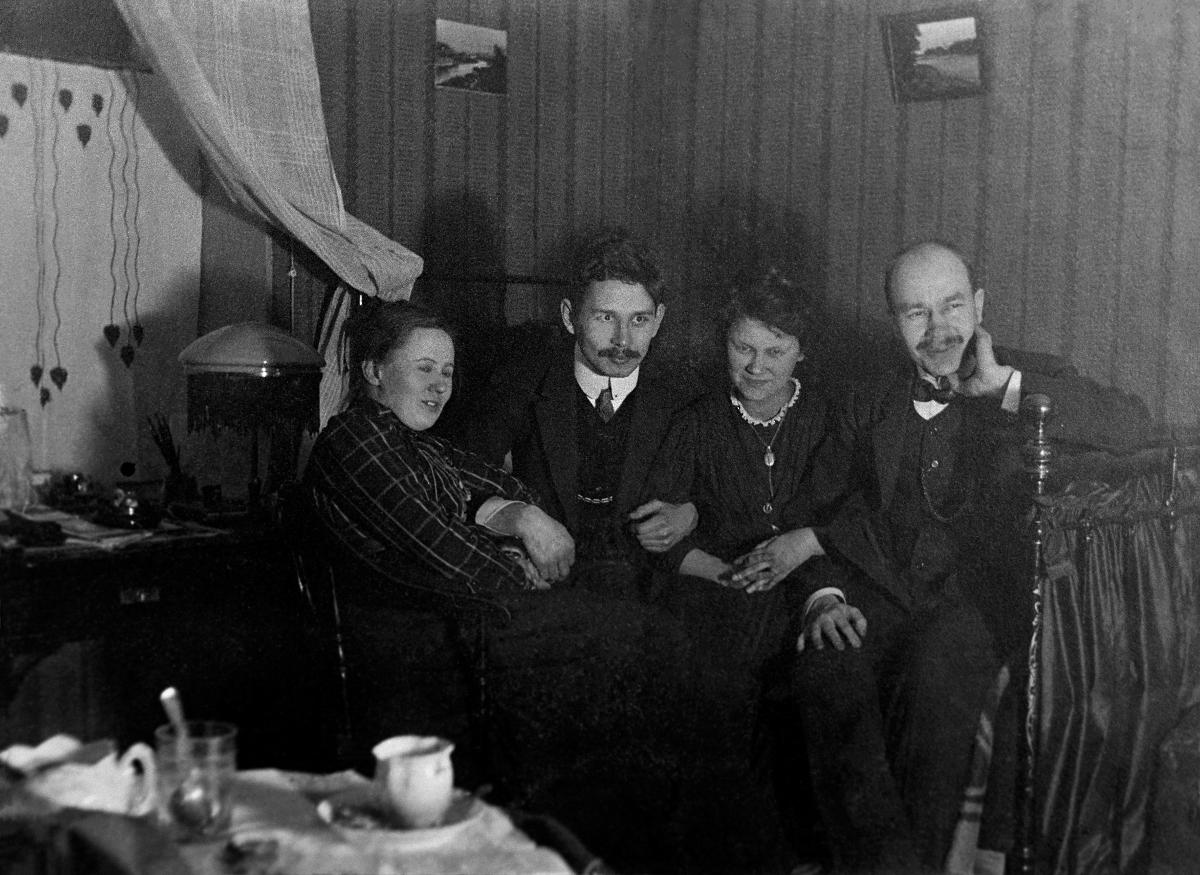
Ryhmäkuva Vilfred Nenosen poikamiesasunnosta noin vuonna 1915, Ullanlinnankatu 3 E, Kaartinkaupunki.
sisällön kuvaus: Kuvassa vasemmalta Aino Helle, tuntematon henkilö, Helmi Laamanen ja Vilfred Nenonen. mustavalkoinen
Ajankohta: kuvausaika: noin 1915
Paikka: Suomi, Uusimaa, Helsinki, Kaartinkaupunki Helsinki, Ullanlinnakatu 3 E
Aiheet: seuraelämä, naiset, miehet, sisustus, huoneet, vaatteet, sängyt, kahvikupit, social life, women, men, interior decoration, rooms, clothes, beds, coffee cups, socialt liv, kvinnor, män, inredning (verksamhet), rum, kläder, sängar, kaffekoppar